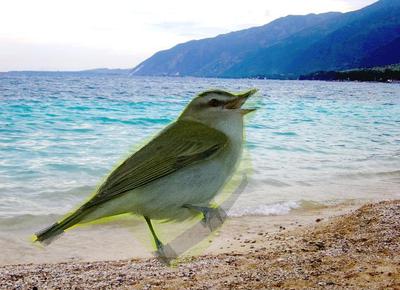
Bird species: Red_eyed_Vireo
Bird type: landbird
Background: water